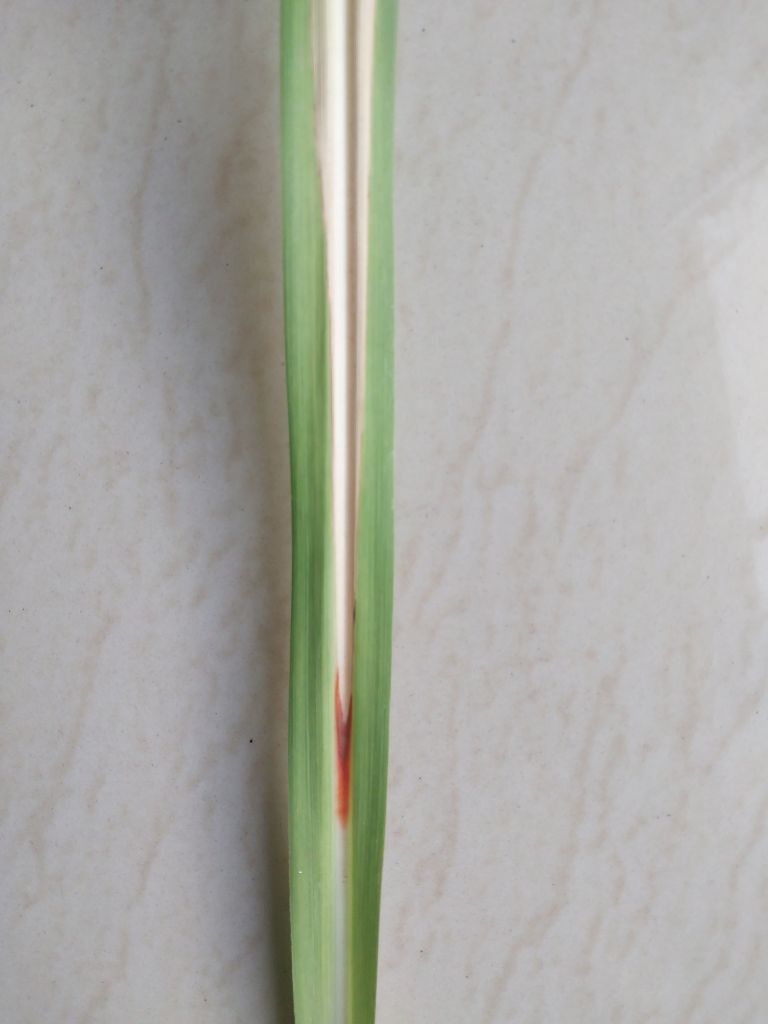
Label: Brown Spot